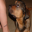
Label: dog